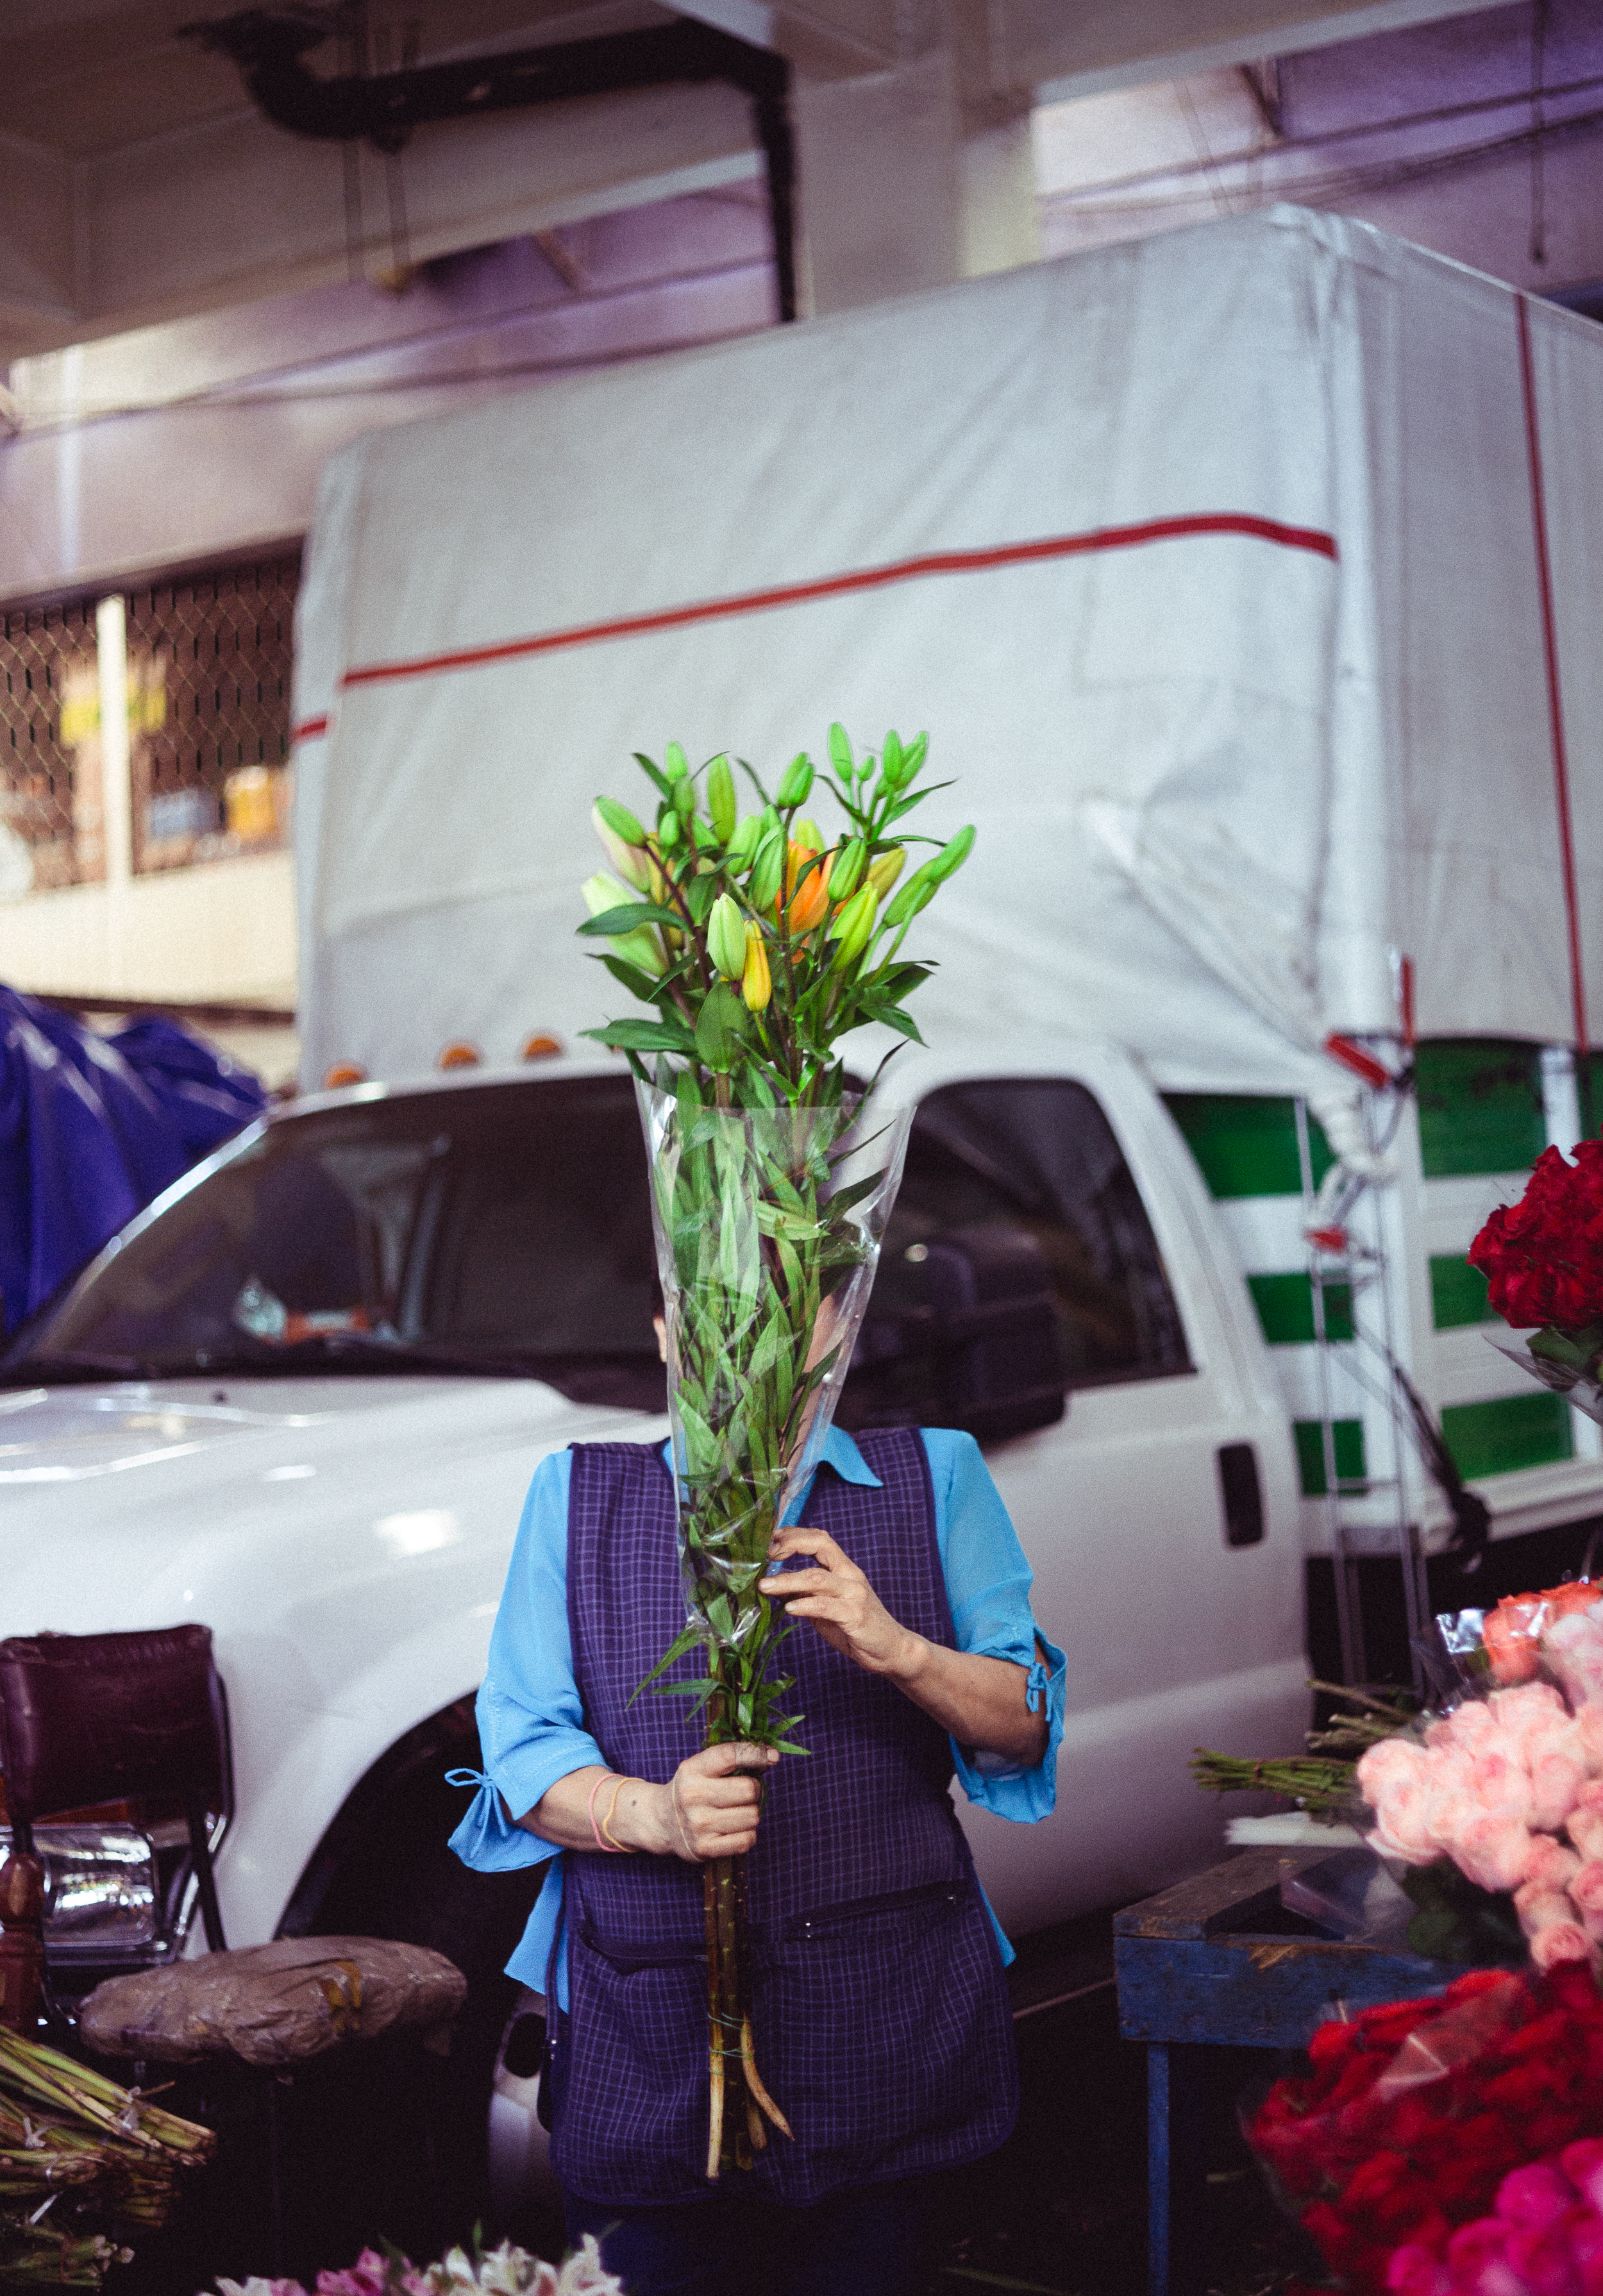
flower, plant, floristry, floral design, tree, houseplant, event, flower arranging, car